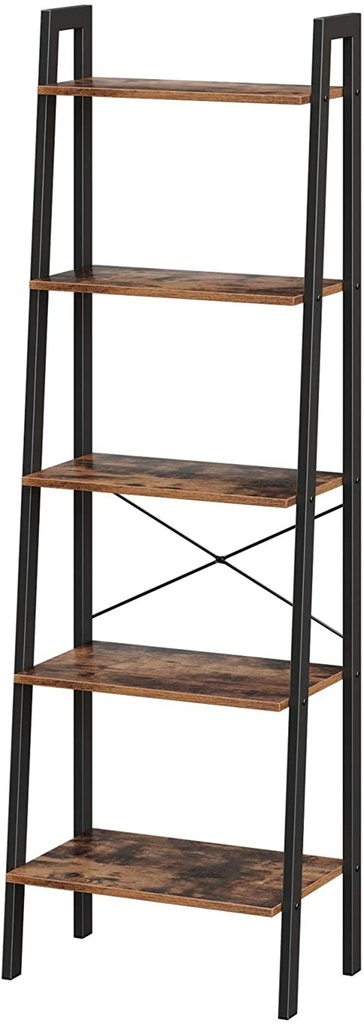
VASAGLE Ladder Shelf 5-Tier Rustic Brown LLS45X
VASAGLE Ladder Shelf 5-Tier Rustic Brown LLS45X FEATURES Vintage Elegance: Classic vintage wood grain and industrial design made from durable steel - This ladder shelf combines both styles to bring a delicate touch with a touch of past to your premises Applaus for this all-rounder: This shelf is versatile - use it in your living room as a book or plant rack, in the kitchen for spices and baking utensils or in the entrance area for bags and keys Durable design: Made of solid wood chip and metal, this bookcase is designed for use over a long period of time. Each tier can store items up to 5 kg. X-struts in the rear area provide additional stability Worry-free installation: You don't have to be a DIY expert to build this ladder shelf, because we provide you with the necessary knowledge in the form of detailed and illustrated instructions (English language not guaranteed) What you get: A ladder shelf from our ALINRU collection, which is made of sturdy steel frame and robust chipboard, and easy to follow instructions. So treat yourself to this shelf and give your books a place of honour SPECIFICATIONS Brand: Vasagle Colour: Rustic Brown, Black Material: Particleboard, Steel Product Size: 56 x 34 x 172 cm (L x W x H) Item Weight: 15.3 kg Max. Static Load Capacity of Each Tier: 5 kg Package Content 1 x Ladder Shelf 1 x Accessory Kit 1 x Anti-Tip Kit 1 x Instructions (EN, DE, FR, ES, IT)
Brand: Lucky Deals
Category: Furniture > Shelving > Bookcases & Standing Shelves > Ladder Bookcases & Shelves